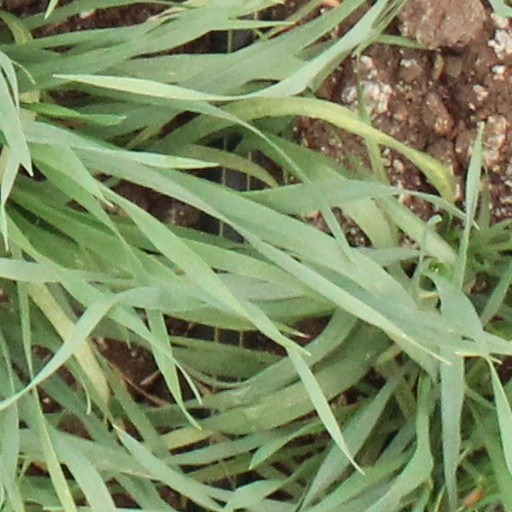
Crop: wheat